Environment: lab
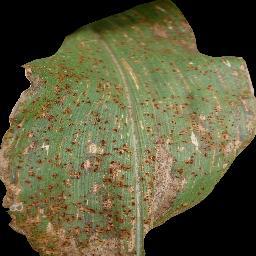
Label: common_rust